Light gap

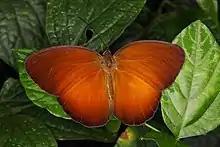
Faun of a mountain rainforest in Central Sulawesi

Many organisms are directly affected by the formation of light gaps. In a tropical forest, butterflies, which are great biodiversity indicators, exemplify this notion. Out of twenty various species, each has ecological and behavioral requirements that can be found in both opened and closed canopy gaps. Males will claim certain gaps as their territory to protect the patch from other males, in hopes to attract their female counterpart. Twelve species of butterflies had a positive phototactic response, while four species had a negative response and the remaining four did not express any sort of preference. Overall, butterfly species in a tropical rainforest were, on average, occupying open canopy gaps more frequently. Butterfly assemblage is determined by the amount of light and temperature that penetrates the canopy.